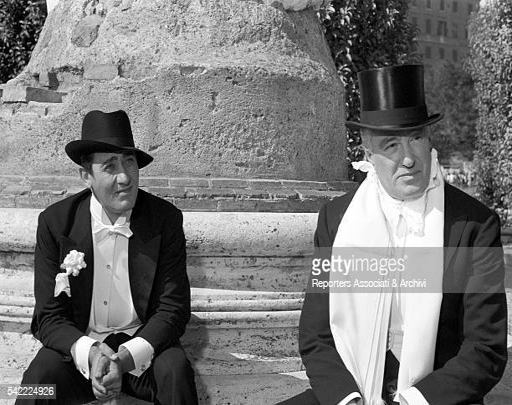
film director and actor on the set